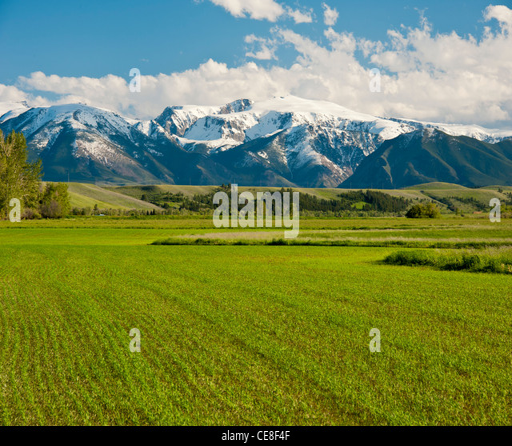
mountain range are seen in the distance from the valley